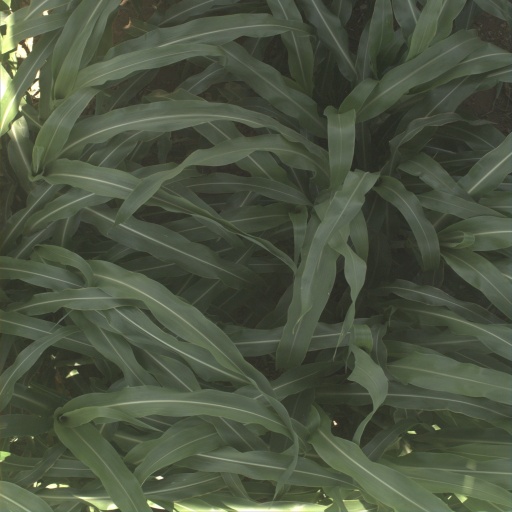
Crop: sorghum